United States Capitol dome

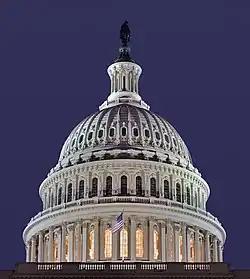
The dome of the United States Capitol building at night in 2006

The United States Capitol features a dome situated above its rotunda. The dome is in height and in diameter. Designed by Thomas U. Walter, the fourth Architect of the Capitol, it was constructed between 1855 and 1866 at a cost of $1,047,291 (equivalent to $ in ). The "Statue of Freedom" tops the lantern on the dome, and the dome is centered over the origin on street maps of Washington, D.C.